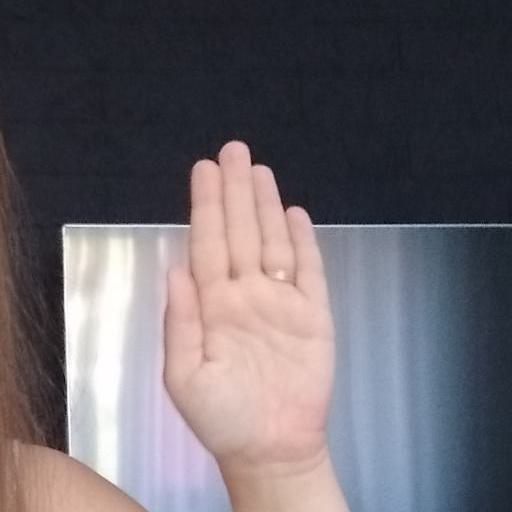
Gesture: stop